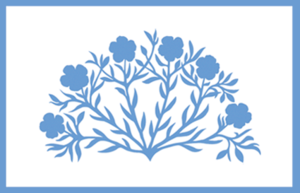
Les élections législatives nord-irlandaises de 2003 étaient les deuxièmes élections à l'Assemblée d'Irlande du Nord. Elles se sont déroulées le 26 novembre 2003, avec six mois de retard sur le calendrier initialement prévu, à la suite d'une décision du secrétaire d'État pour l'Irlande du Nord. Au moment des élections, l'exécutif régional était suspendu depuis un peu plus d'un an.
Les élections législatives nord-irlandaises de 2017 ont lieu le 2 mars 2017 afin de renouveler les 90 sièges de l'Assemblée d'Irlande du Nord, chambre monocamérale.
L' Élections législatives nord-irlandaises de 2011 a eu lieu de mardi 5 mai, à la suite de la dissolution de l'assemblée à minuit le 24 mars. C'est la quatrième élection à avoir lieu depuis 1998 et la première assemblée d'Irlande du Nord.